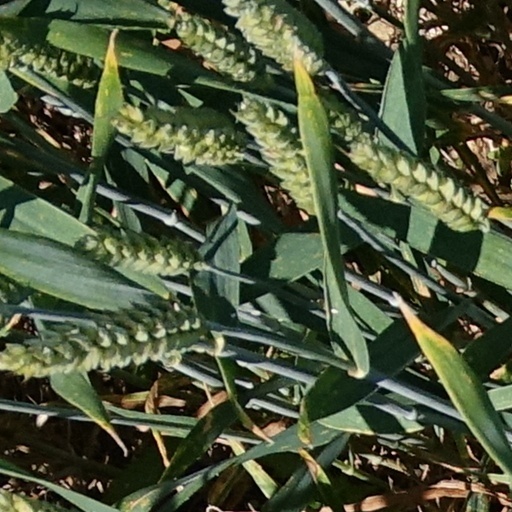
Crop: wheat